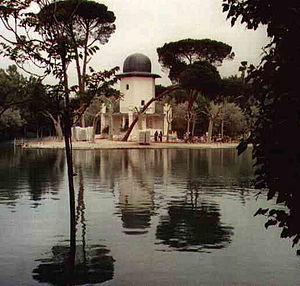
Alhama de Aragón est une commune d’Espagne, dans la province de Saragosse, communauté autonome d'Aragon comarque de Comunidad de Calatayud.